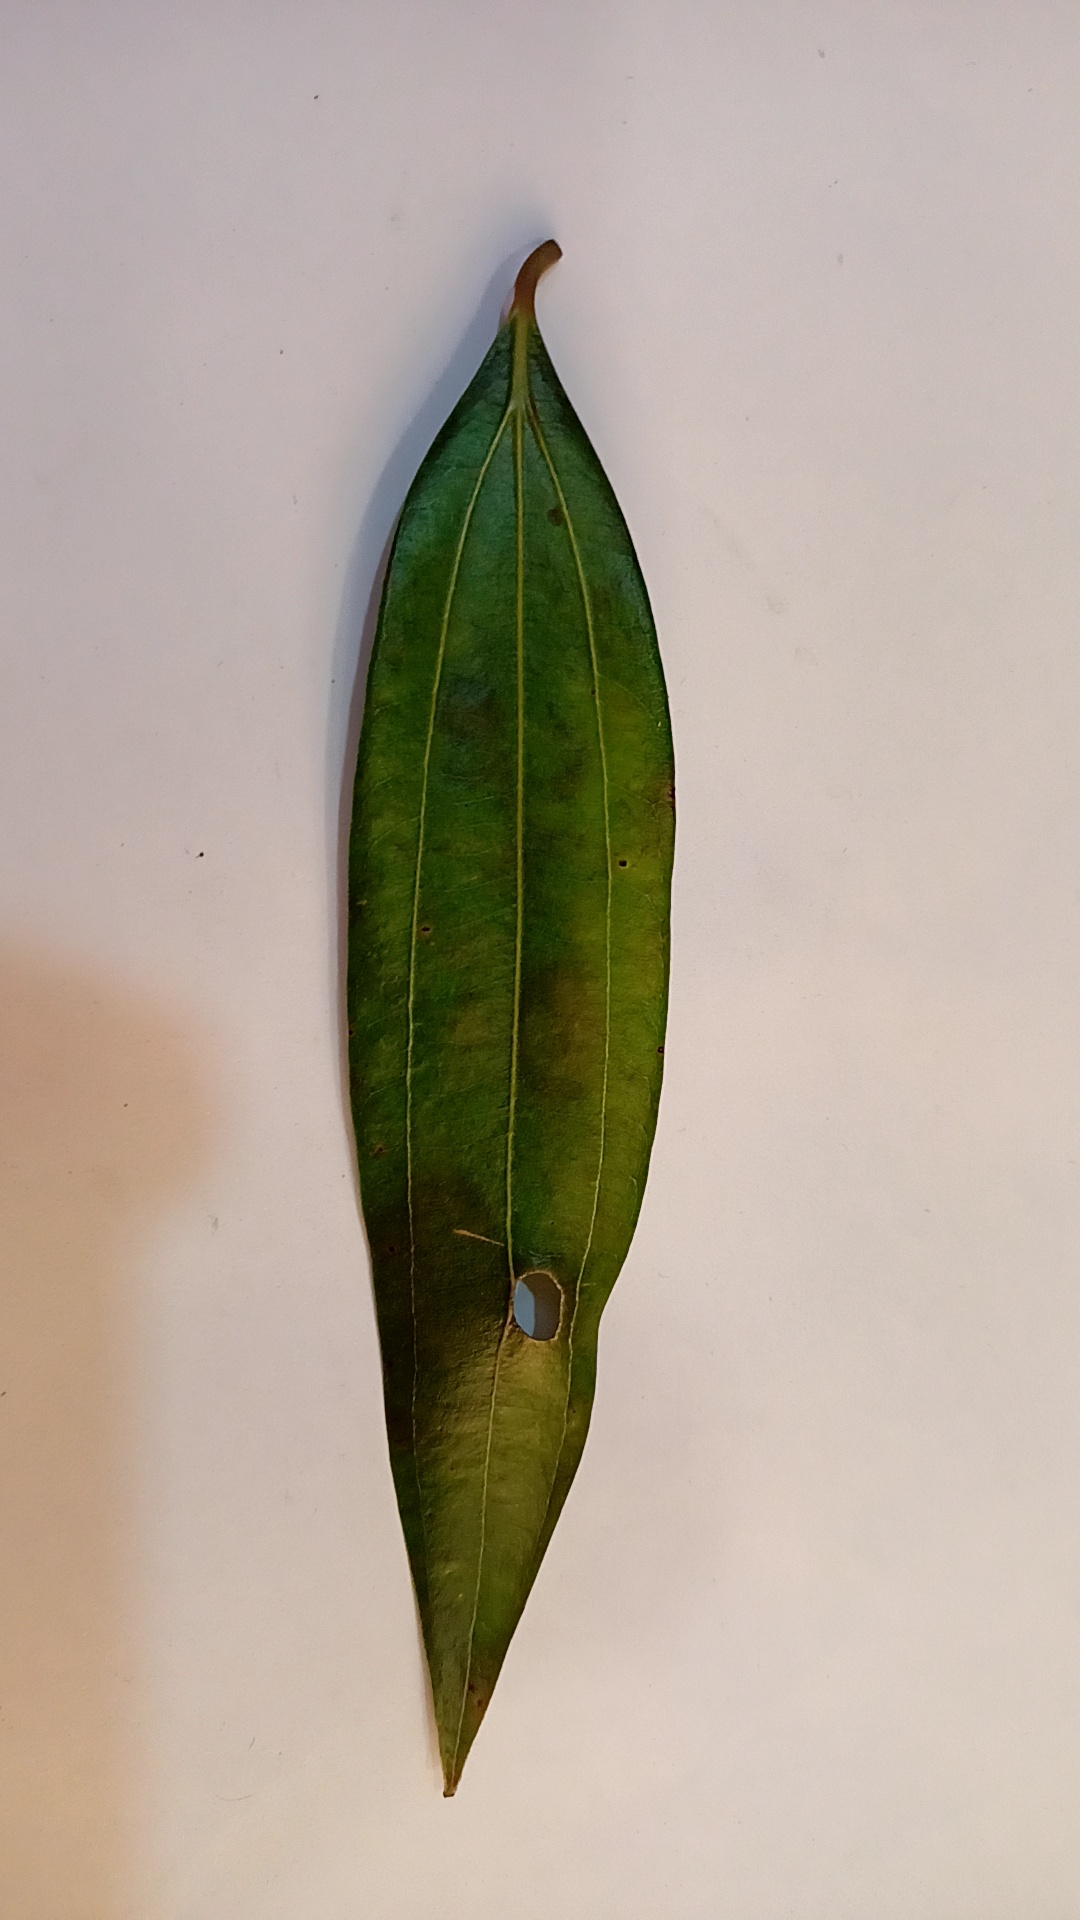
Label: Disease